Vossajazz

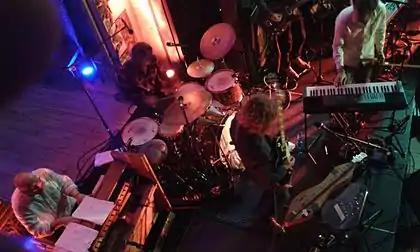
Sigbjørn Apeland and the Real Ones at Vossajazz 2015.

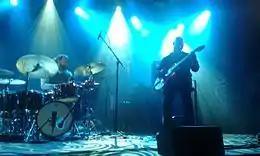
Kevin Eubanks and Obed Calvaire with Dave Holland Trio at Vossajazz 2016.

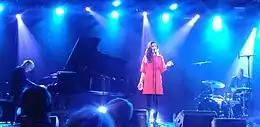
Tord Gustavsen, Simin Tander and Jarle Vespestad at Vossajazz 2016.

The first festival in 1974 was held the same weekend as the World Cup in Alpine skiing at Voss. The idea was that ski and jazz fit together. Since 1986 the festival has always taken place during the palm weekend. From 2007, the festival director has been Trude Storheim.